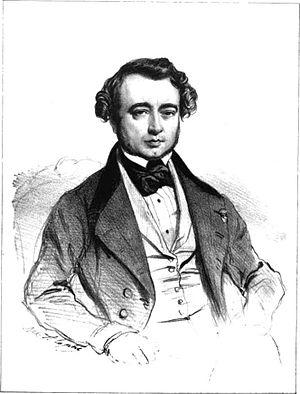
La liste d'écrivains normands énumère des écrivains nés en Normandie ou y ayant durablement vécu et les écrivains ayant écrit en Normand ou en Anglo-normand.